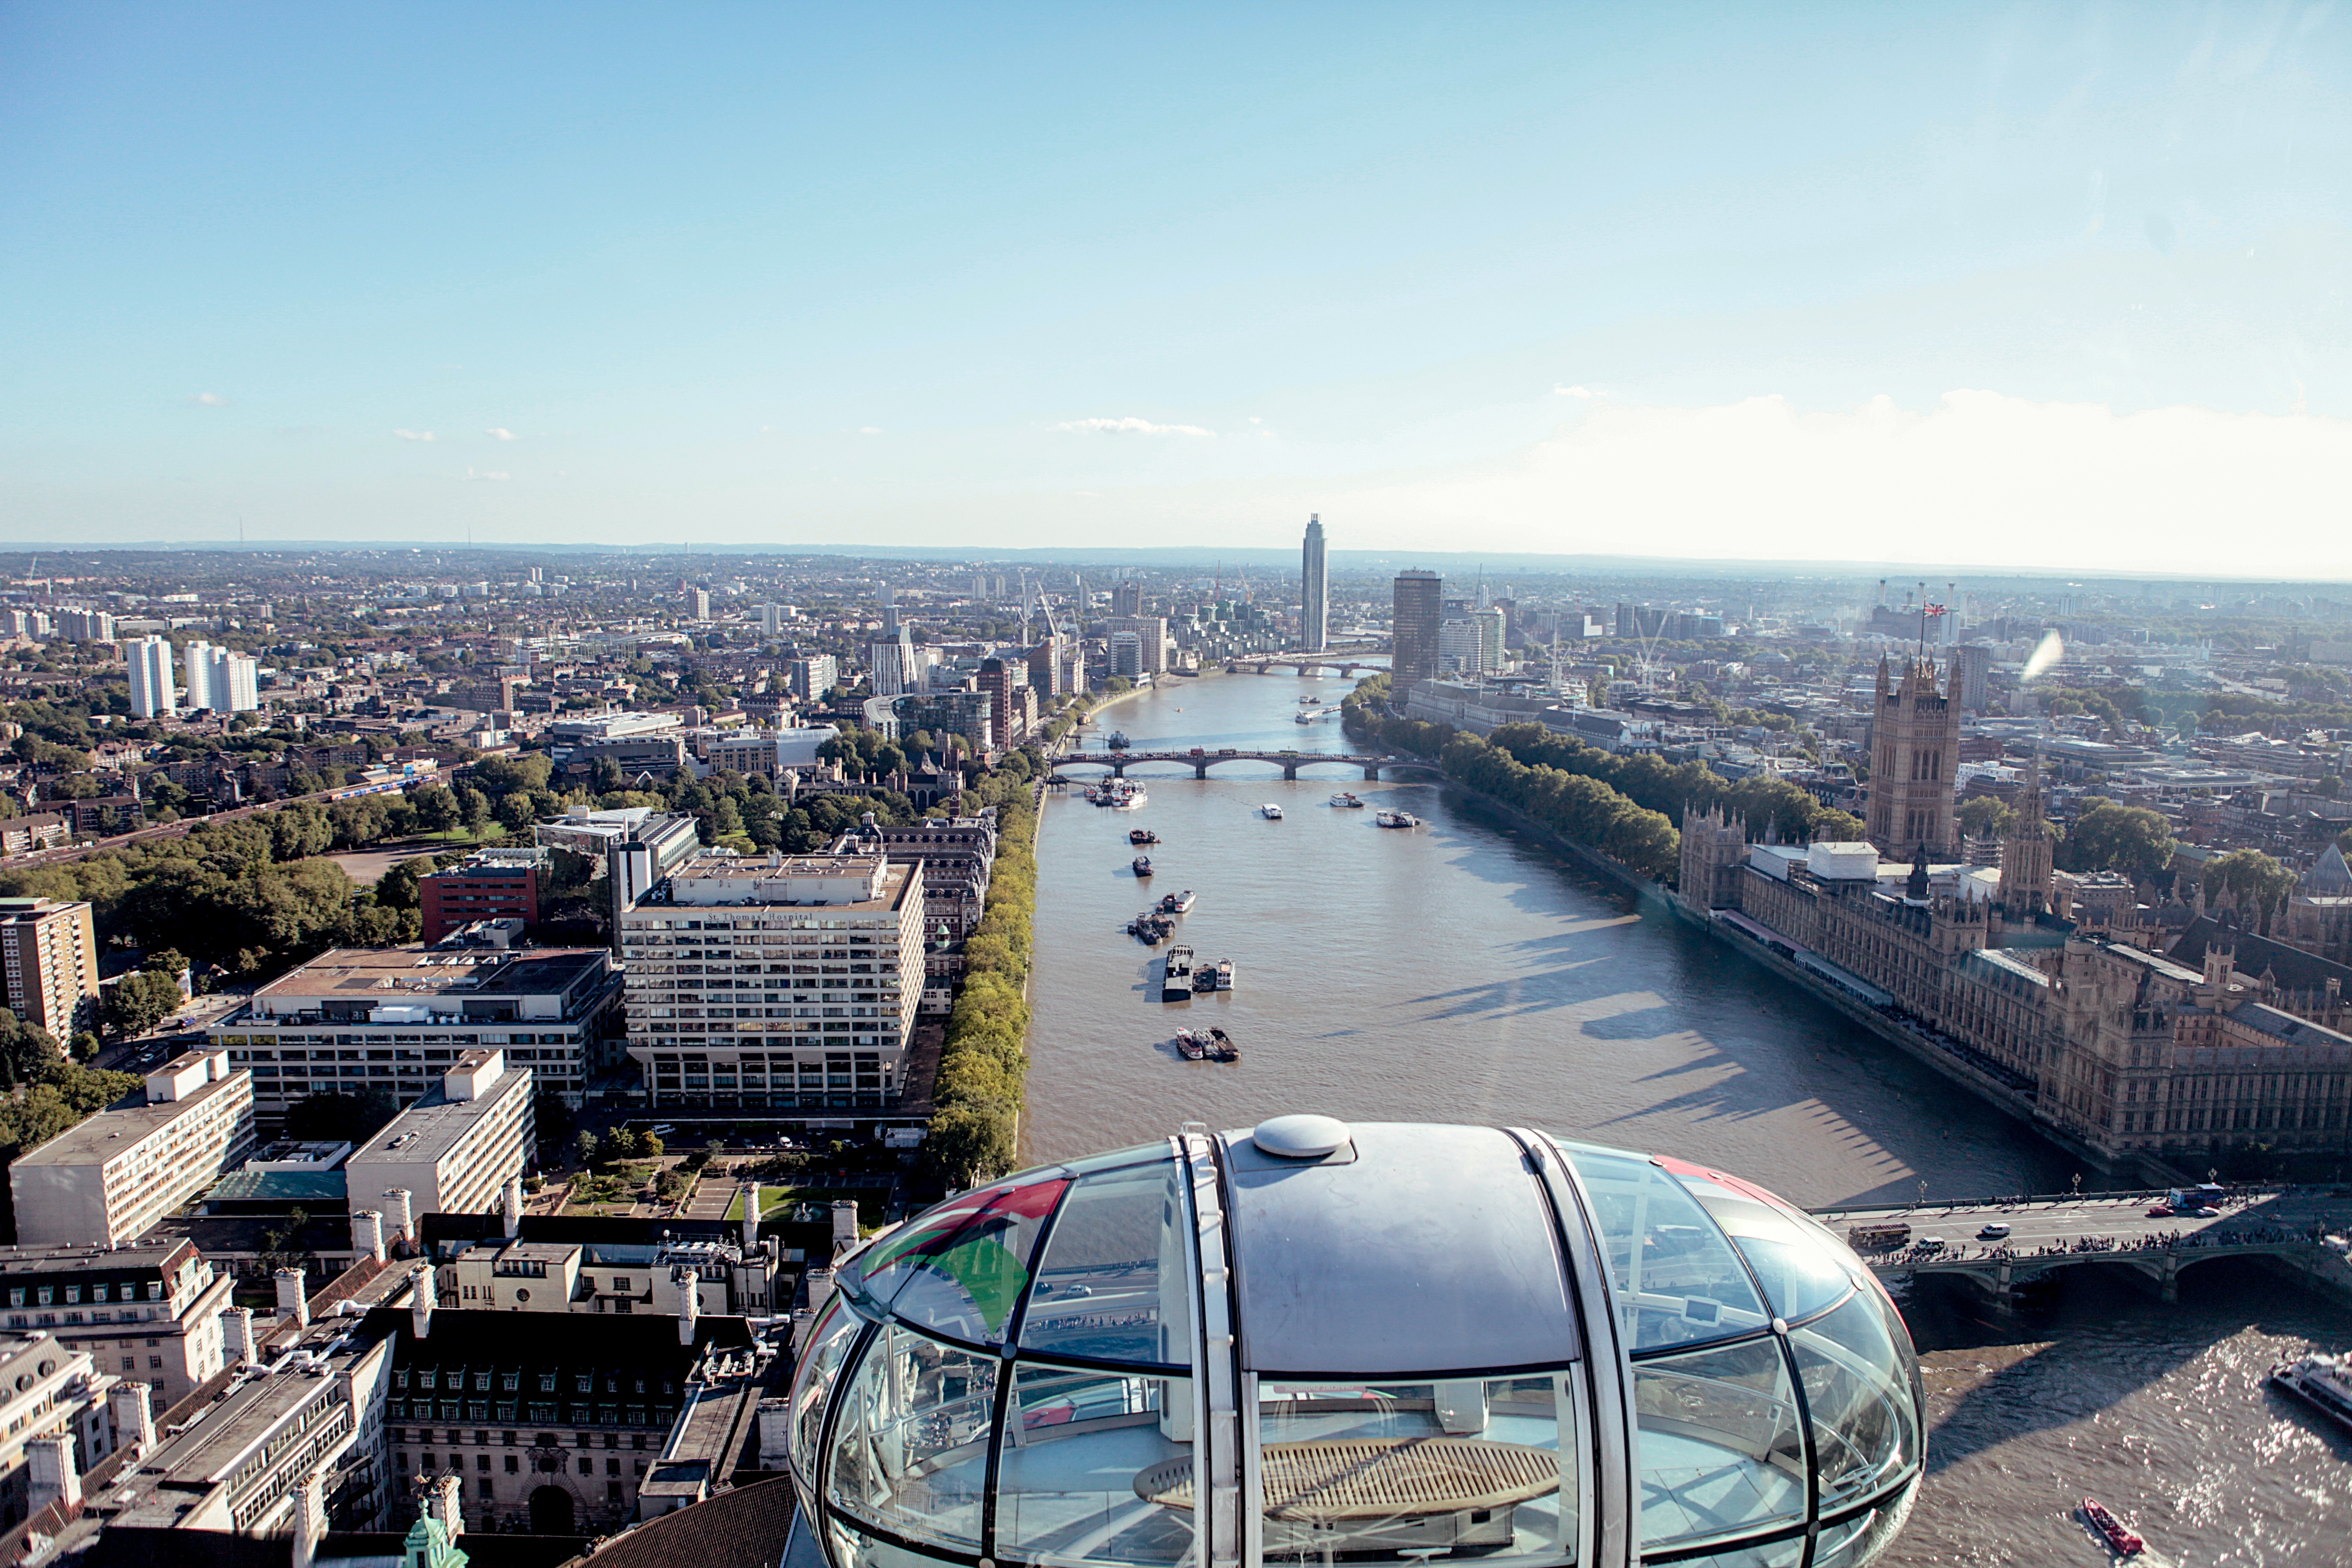
skyline, photography, city, skyscraper, cityscape, panorama, downtown, tower, landmark, tourism, stadium, tower block, bird's eye view, aerial photography, urban area